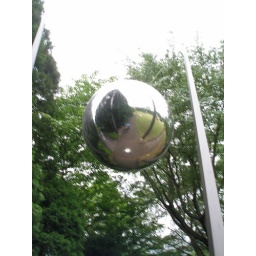
If you look carefully enough, you will see my mother (in the red shirt) and me under the blue umbrella.